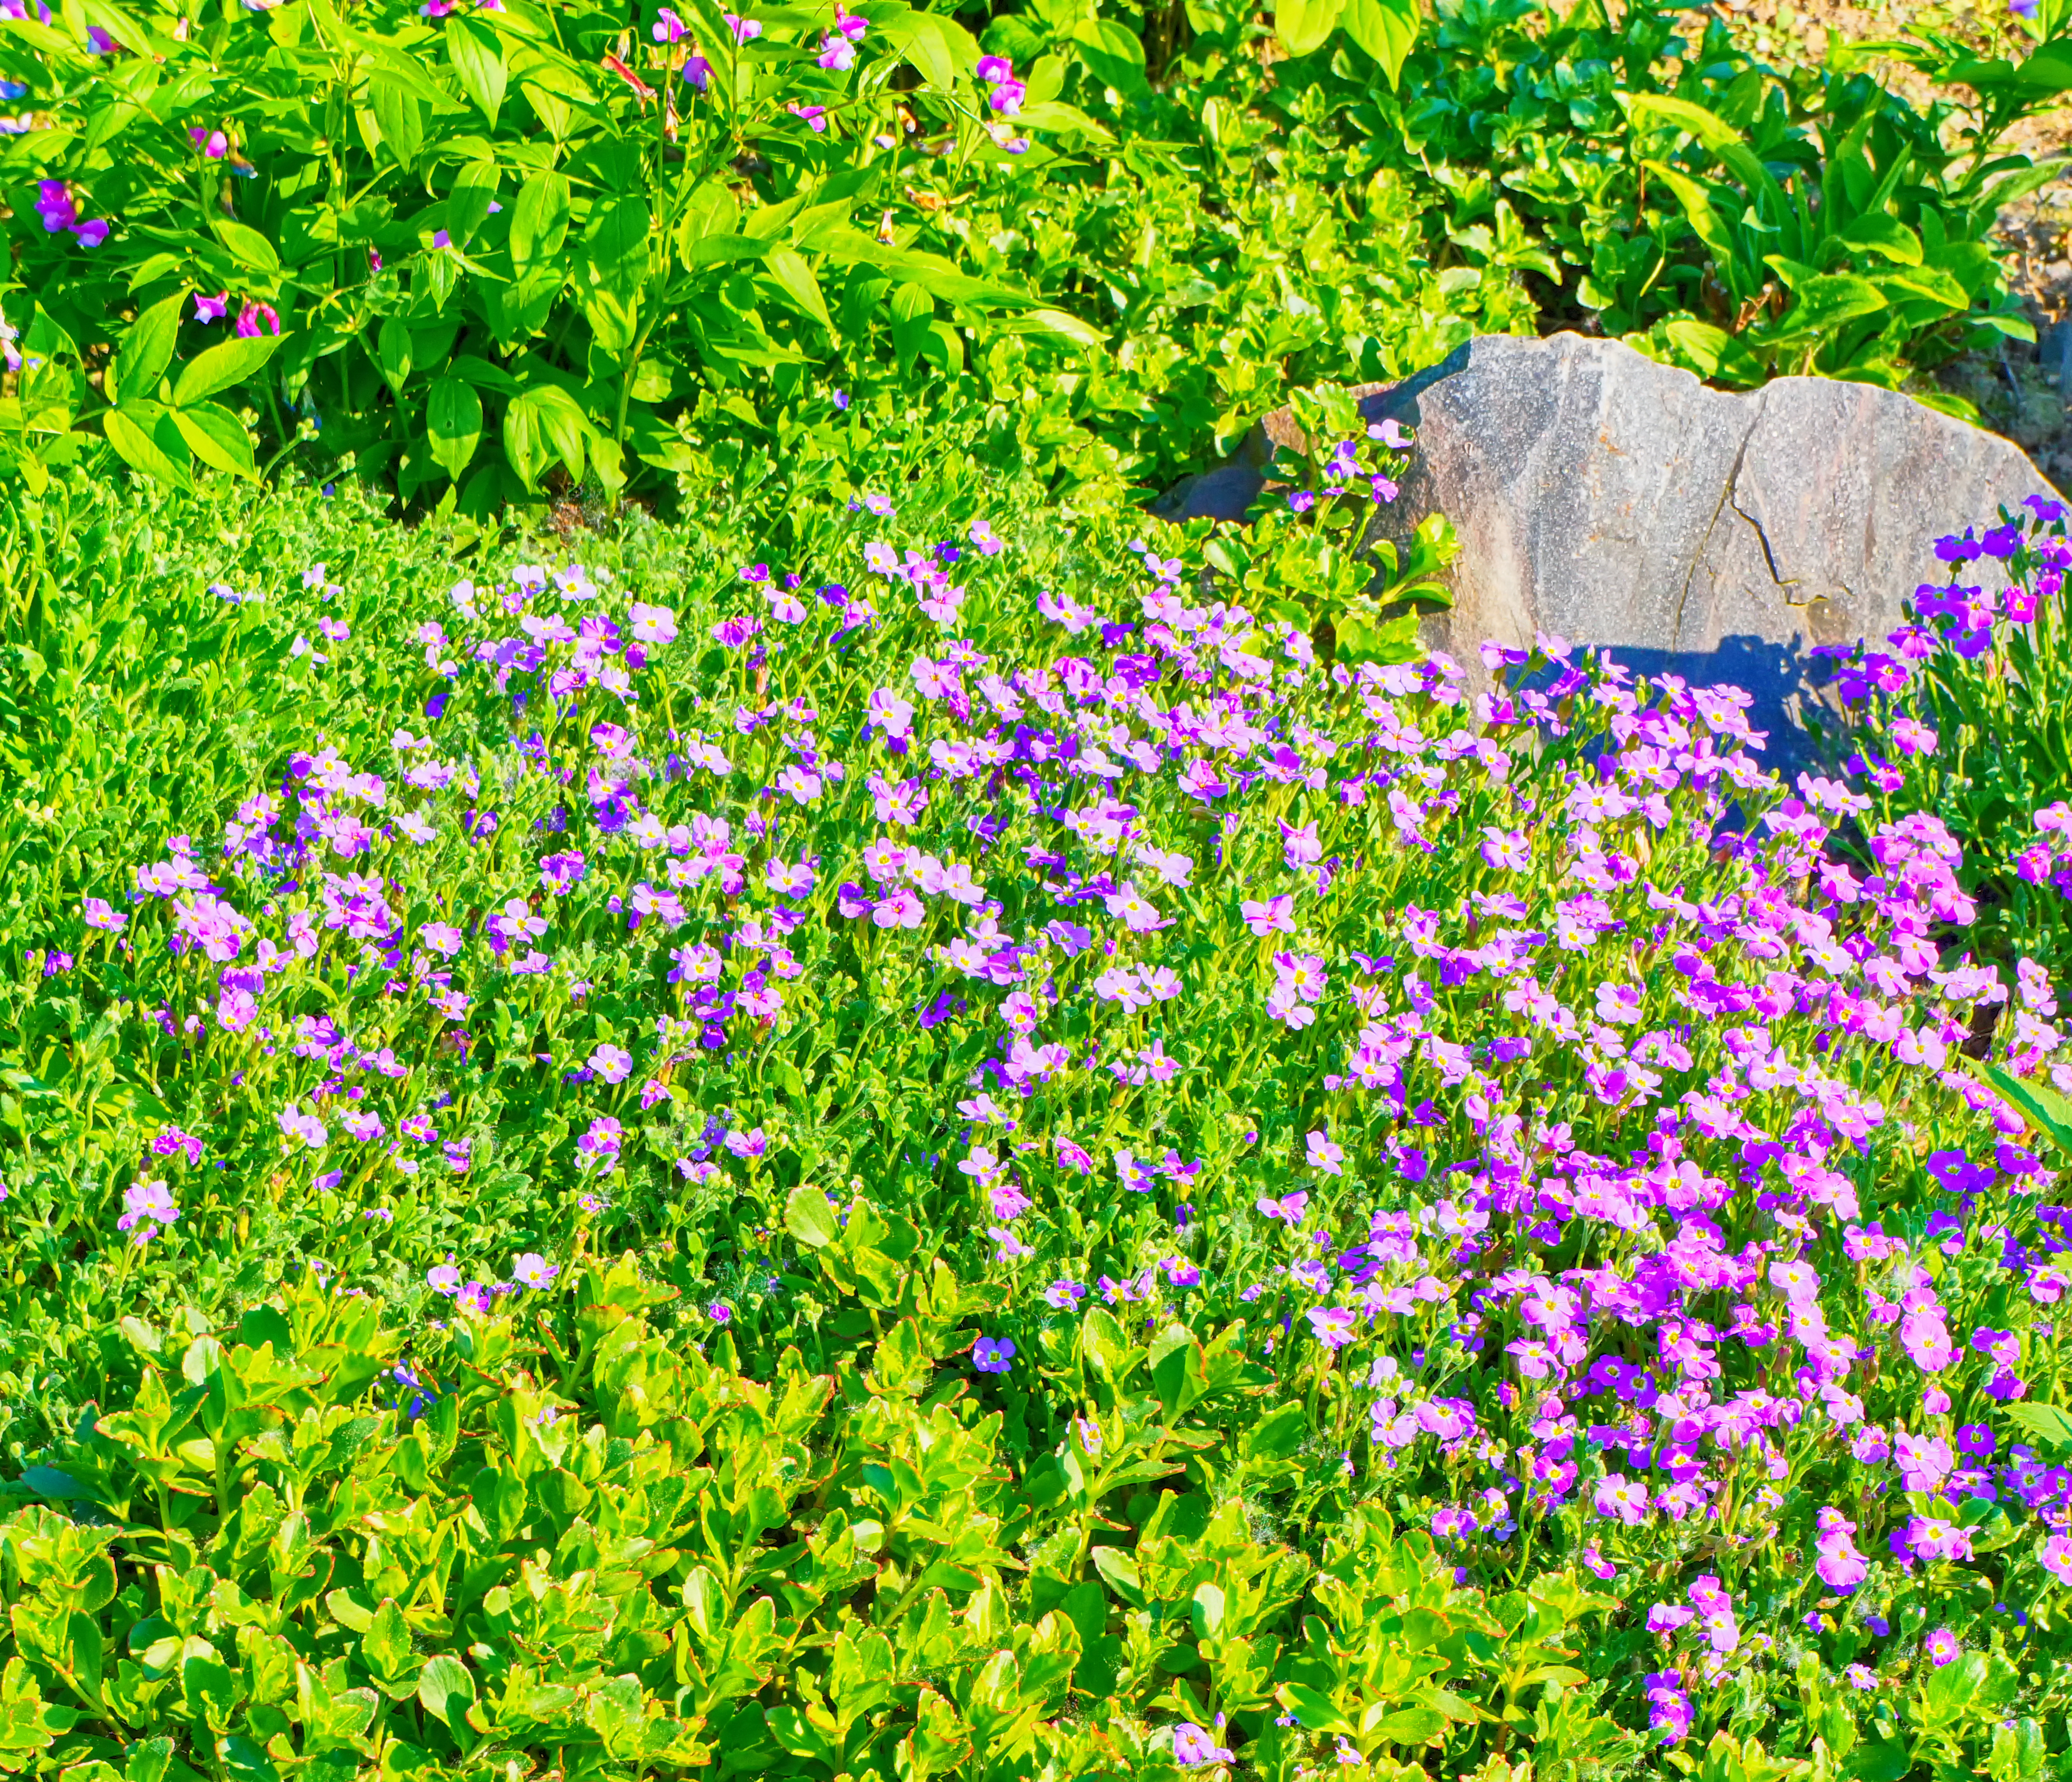
grass, plant, field, lawn, meadow, flower, purple, stone, garden, flora, plants, wildflower, flowers, shrub, groundcover, bluebonnet, finland, helsinki, woodland, habitat, lupin, viikki, gardenia, flowering plant, annual plant, land plant